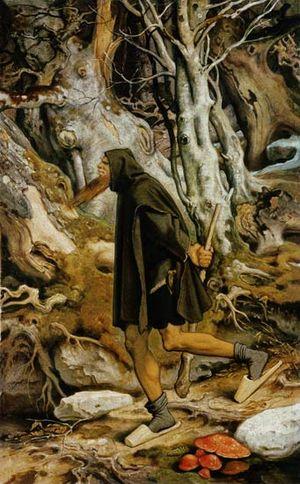
L'Amanite tue-mouches ou fausse oronge, est une espèce de champignons basidiomycètes de la famille des Amanitaceae. Toxique et psychotrope, c'est l'un des nombreux représentants du genre des amanites, et certainement le plus connu. Originaire des régions tempérées de l'hémisphère nord, Amanita muscaria a été introduite accidentellement dans de nombreux pays de l'hémisphère sud, principalement comme symbiote des pins cultivés, et est devenue cosmopolite. Elle s'associe avec les racines de différents feuillus et conifères.